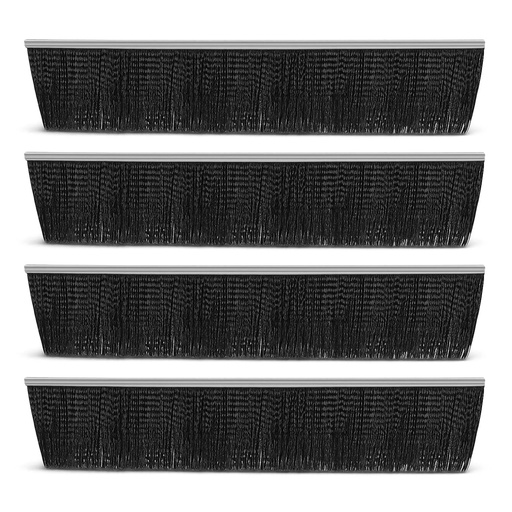
usvehj 46780 Lawn Sweeper Brush 21” for Agri-Fab 42” Tow Behind Lawn and Leaf Sweeper, for Model 45-02616-997, 45-0521, 45-0456, 45-0492 (4-Pack)
Brand: usvehj Color: Black Features: 【Well-designed Replacement】Brush Length: 21-3/4 inches. Replace for Part Number 46780. This set of Lawn Sweeper Brush is designed for Agri-Fab 42' and 44' Tow Behind Lawn and Leaf Sweeper. Compatible with various lawn sweeper models — 45-02616-997; 45-0521; 45-05211; 45-05212; 45-0456; 45-04561; 45-0492; 45-04921; 45-04922; 45-04923 【Complete Replacement Set】Includes 4-Pack 21-3/4” lawn sweeper brushes, enough to fully replace the original set on your tow behind sweeper. Each brush is precision-molded to ensure a snug fit and smooth performance 【Durable Materials】Built from high-quality, wear-resistant materials that hold up against repeated use and rough terrain. These brushes offer reliable sweeping performance season after season 【Effective Debris Pickup】Effectively gathers leaves, twigs, pine needles, and grass clippings from your yard, helping you maintain a cleaner, healthier outdoor space with less effort 【Easy Installation】Quick and tool-friendly installation – simply loosen the bolts on single-brush brackets, remove the worn brush, and slide in the new one following the bristle pattern 【100% Satisfaction Guarantee】We are committed to providing excellent products and satisfying service for our customers. If you are not satisfied with the product, you can simply return it model number: 46780 Part Number: 46780 Details: 4 Pack Lawn Sweeper Brush 21” for Agri-Fab 42” Tow Behind Lawn and Leaf Sweeper, Replace for 46780, for Model 45-02616-997, 45-0521, 45-0456, 45-0492 Package Dimensions: 22.2 x 5.2 x 2.5 inches
Brand: usvehj
Category: Home & Garden > Lawn & Garden > Outdoor Power Equipment Accessories > Lawn Mower Accessories > Lawn Sweepers